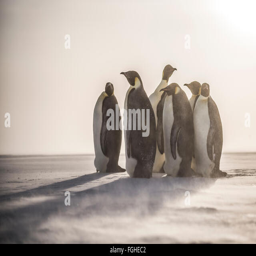
biological species in a storm